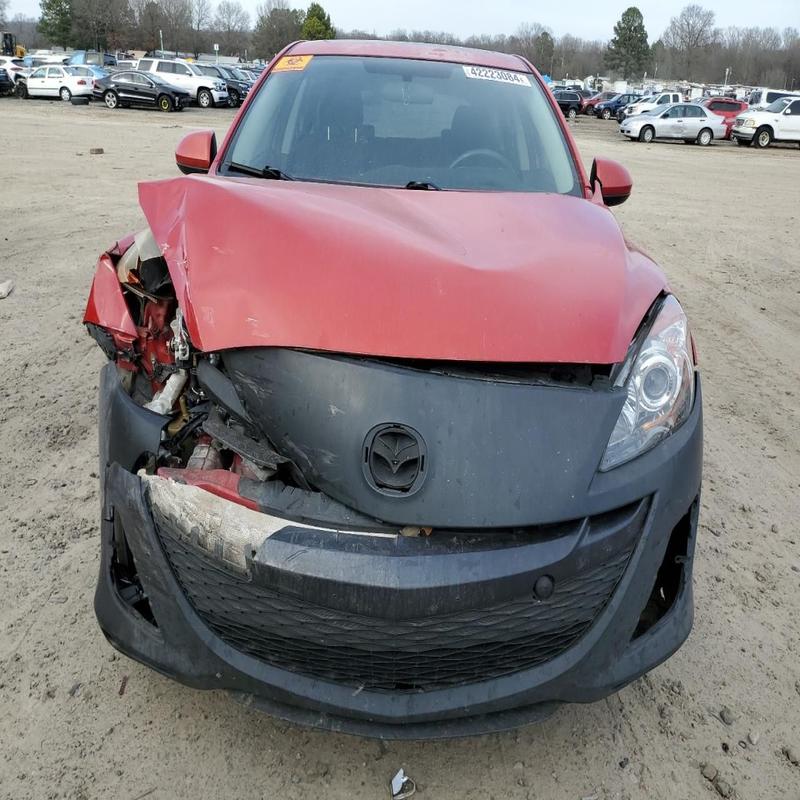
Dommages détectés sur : pare-choc avant, feu avant droit, capot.
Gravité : majeur